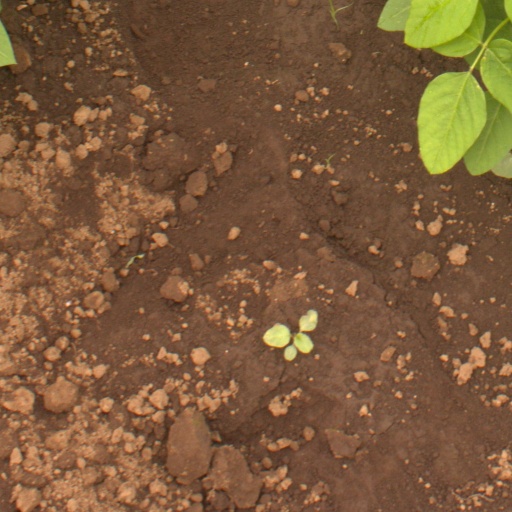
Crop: soybean